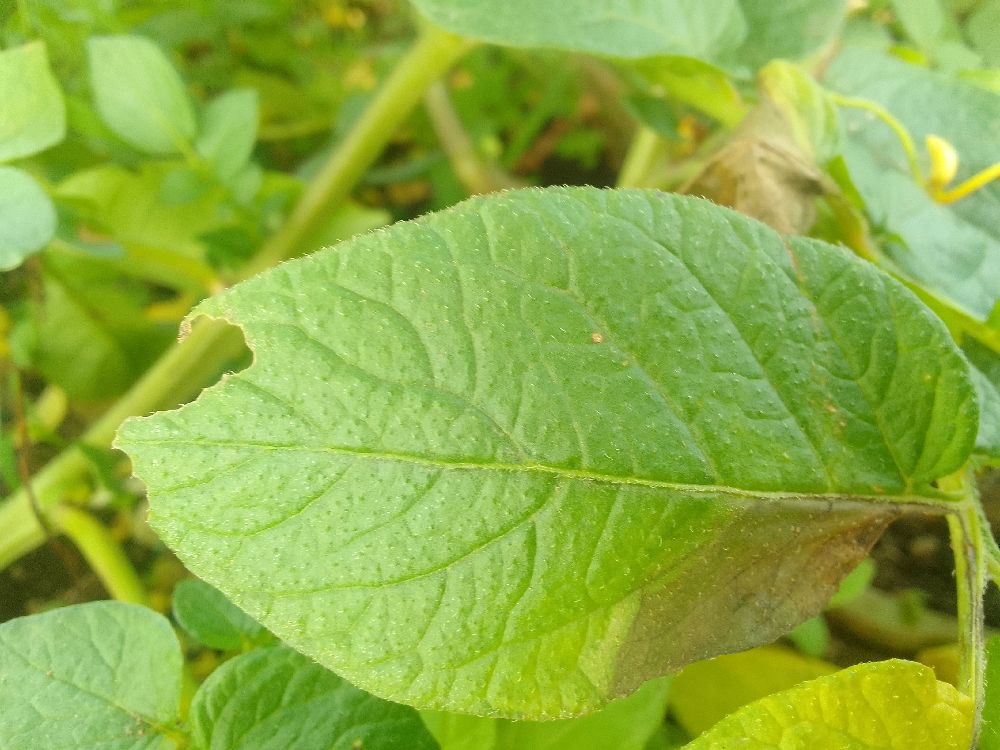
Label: Late blight